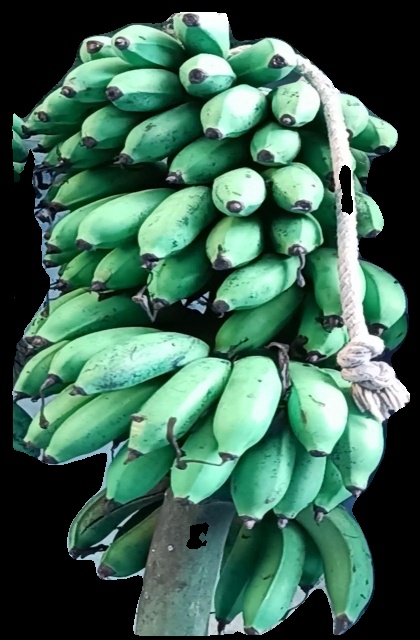
Variety: rasbale
Grade: grade2